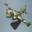
Label: airplane